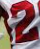
Number: 2